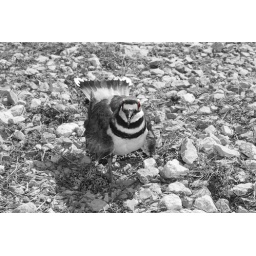
Mother killdeer watching over her eggs. I converted to black and white except for her beautiful red eyes.